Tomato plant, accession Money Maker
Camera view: tilt-top (135 deg); turntable rotation: 30 degrees
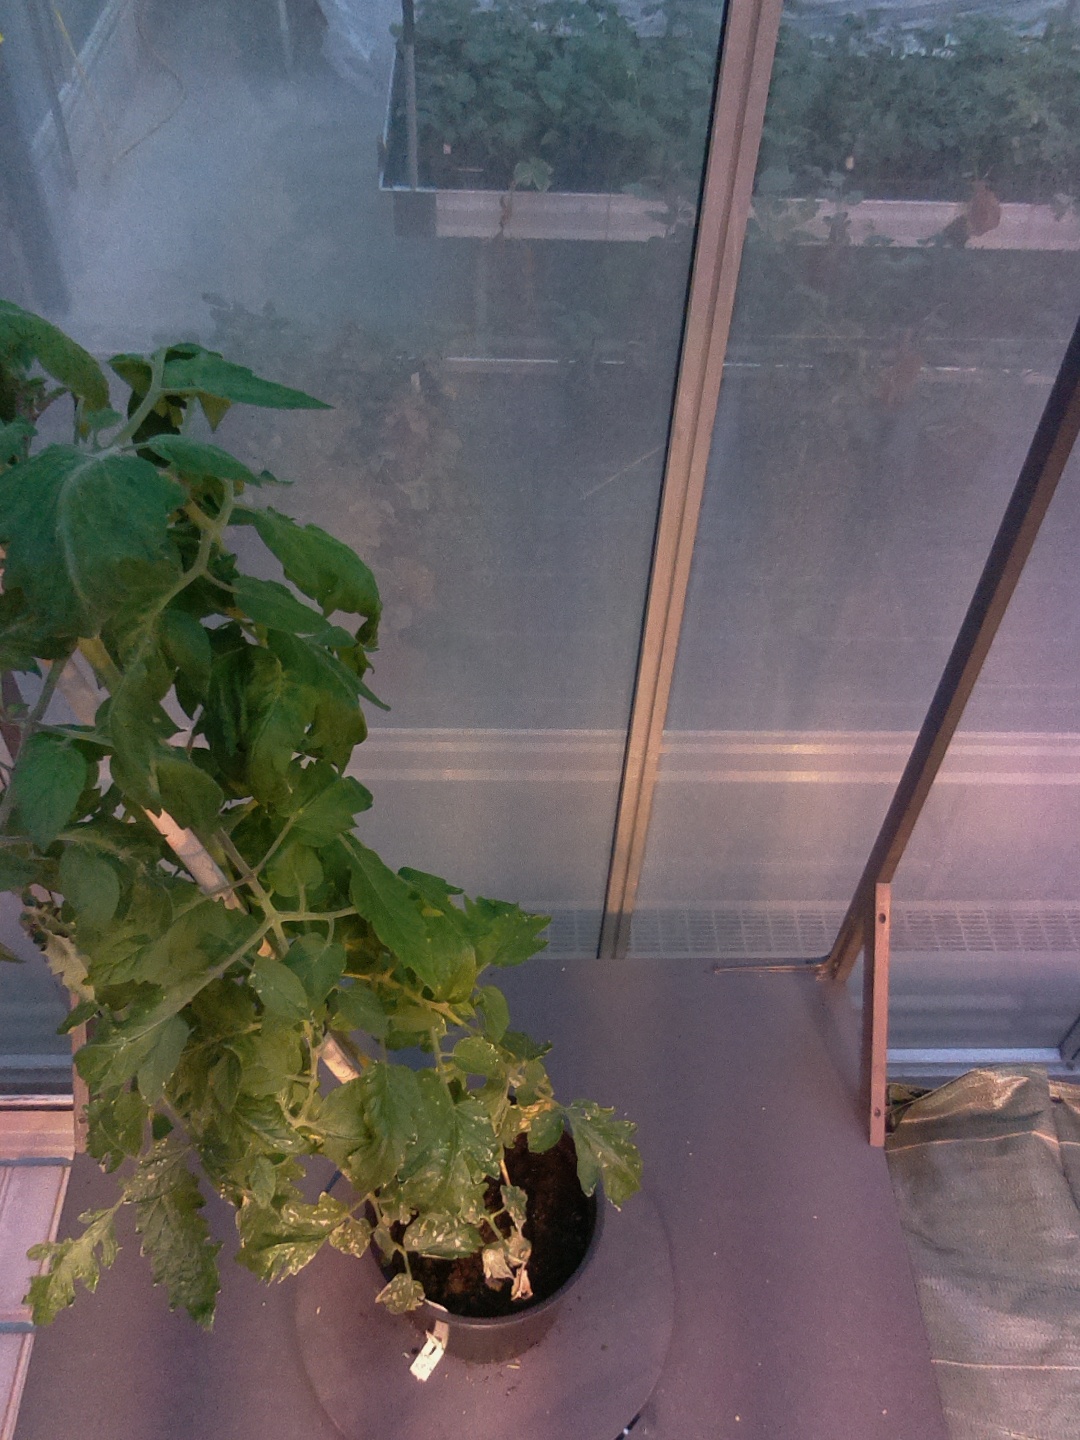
BBCH growth stage 70: Fruits at the main stem or branches visibles